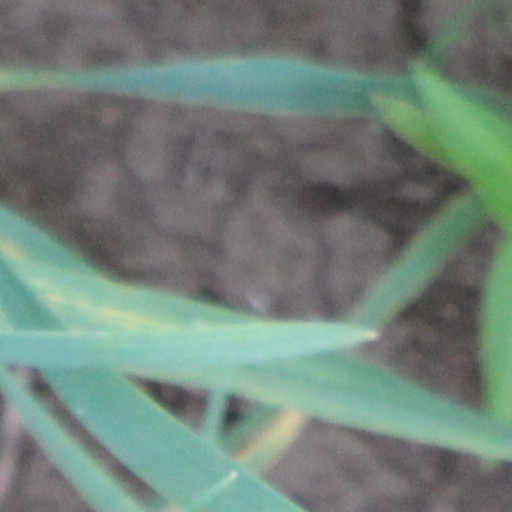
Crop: wheat